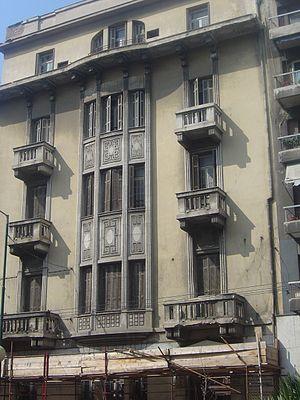
Sophia Cecelia Kalos dite Maria Callas est une cantatrice grecque née le 2 décembre 1923 à New York et morte le 16 septembre 1977 à Paris.